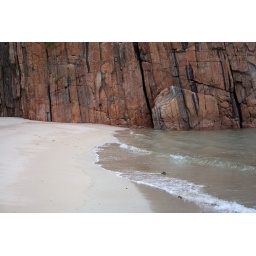
Amazing rock formations at a beach east of Ceannabeinne, near Durness.